Talin, Armenia

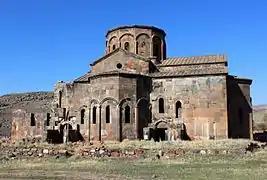
The 7th-century Cathedral of Talin

Between the 7th and 10th centuries CE, Talin has been constantly mentioned by many historians, either as a big village or a town under the rule of Kamsarakan Armenian noble family, within the "Aragatsotn" canton of Ayrarat; the 15th province of Greater Armenia.